Vernor, Queensland

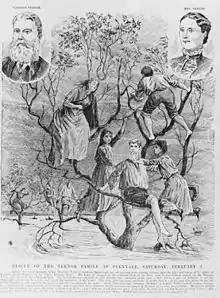
Engraving of the Vernor family rescued during the February flood near Fernvale, 1893

Vernor takes its name from its former railway station, named after selector Robert Vernor, who took up Portion 39A parish of Burnett on 15 July 1868. Vernor was a soldier who had served in the Connaught Rangers in the British Army.